The Arrest of a Pickpocket

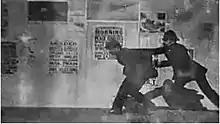
Screencap from the film

The Arrest of a Pickpocket is an 1895 British short black-and-white silent crime film, produced and directed by Birt Acres for exhibition on Robert W. Paul's peep show Kinetoscopes, featuring a policeman catching a pickpocket with the assistance of a passing sailor. The film was considered lost until footage from an 1896 Fairground Programme, originally shown in a portable booth at Hull Fair by Midlands photographer George Williams, donated to the National Fairground Archive was identified as being from this film.